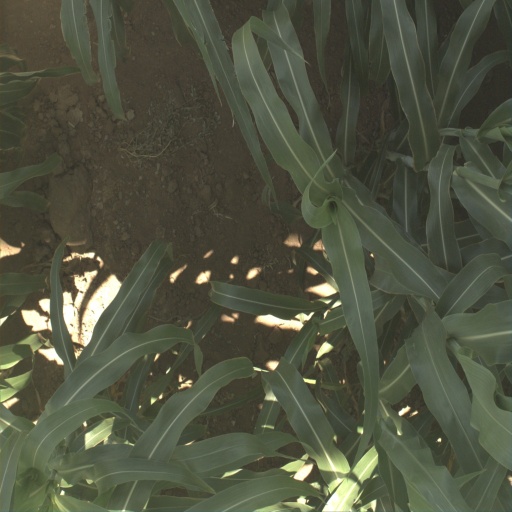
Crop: sorghum